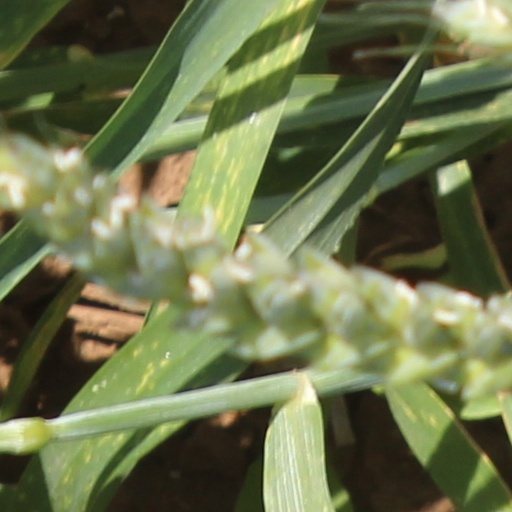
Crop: wheat